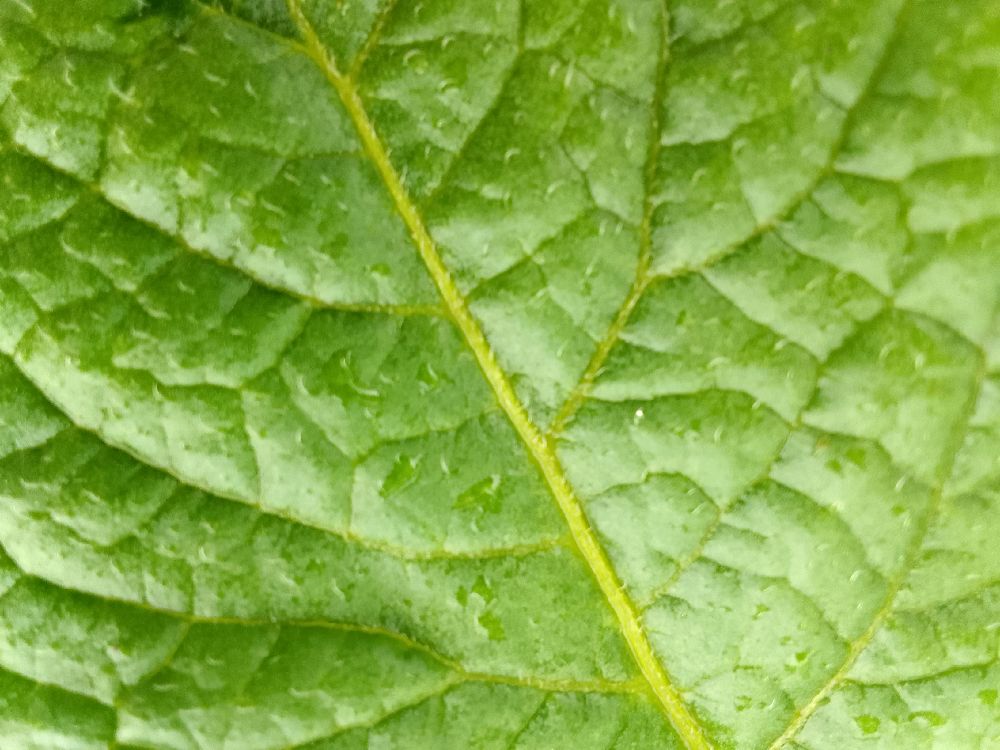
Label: Healthy